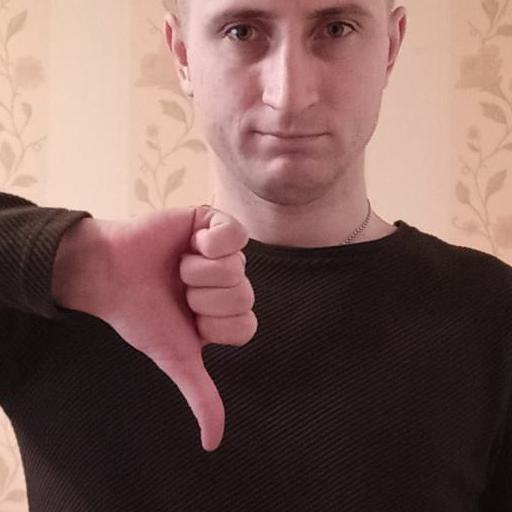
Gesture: dislike